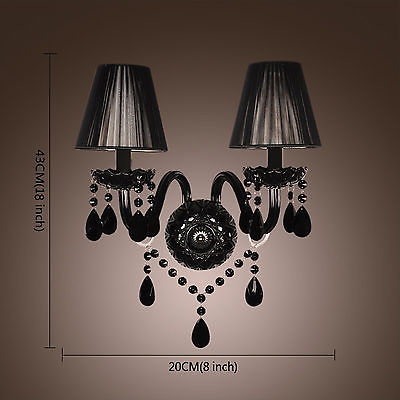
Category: lamp